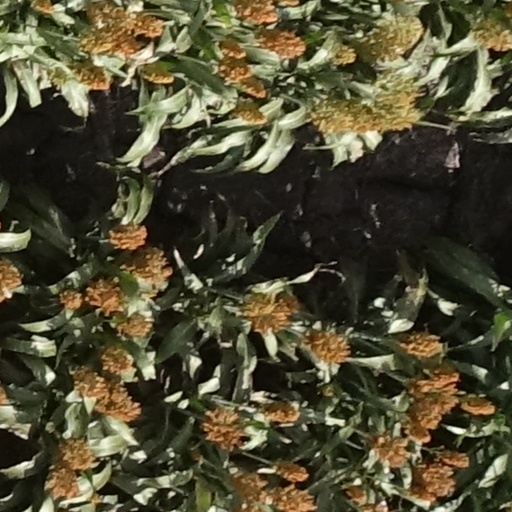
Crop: sorghum